USS Shadwell

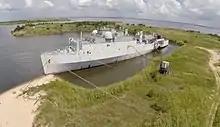
"Shadwell" in Mobile Bay, 2014.

On 10 November 1988, "Shadwell", decommissioned and now known as ex-USS "Shadwell", was transferred to the Fire Research Detachment, Little Sand Island, Mobile Bay, Alabama. She served as a test and training platform in the development of fire models and other damage and control systems.